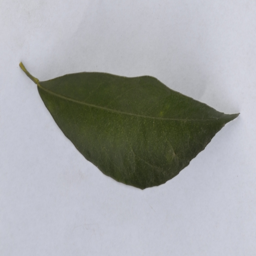
Plant part: leaf
Disease: healthy